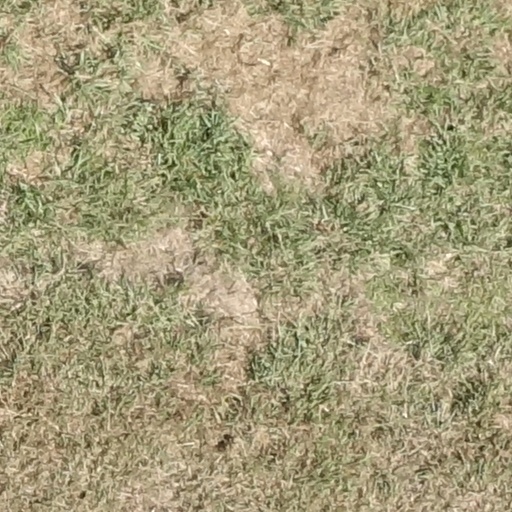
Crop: sorghum